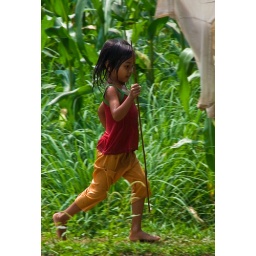
A little Khmer girl runs home after swimming in the Stung Sangker river in Battambang province (Cambodia).